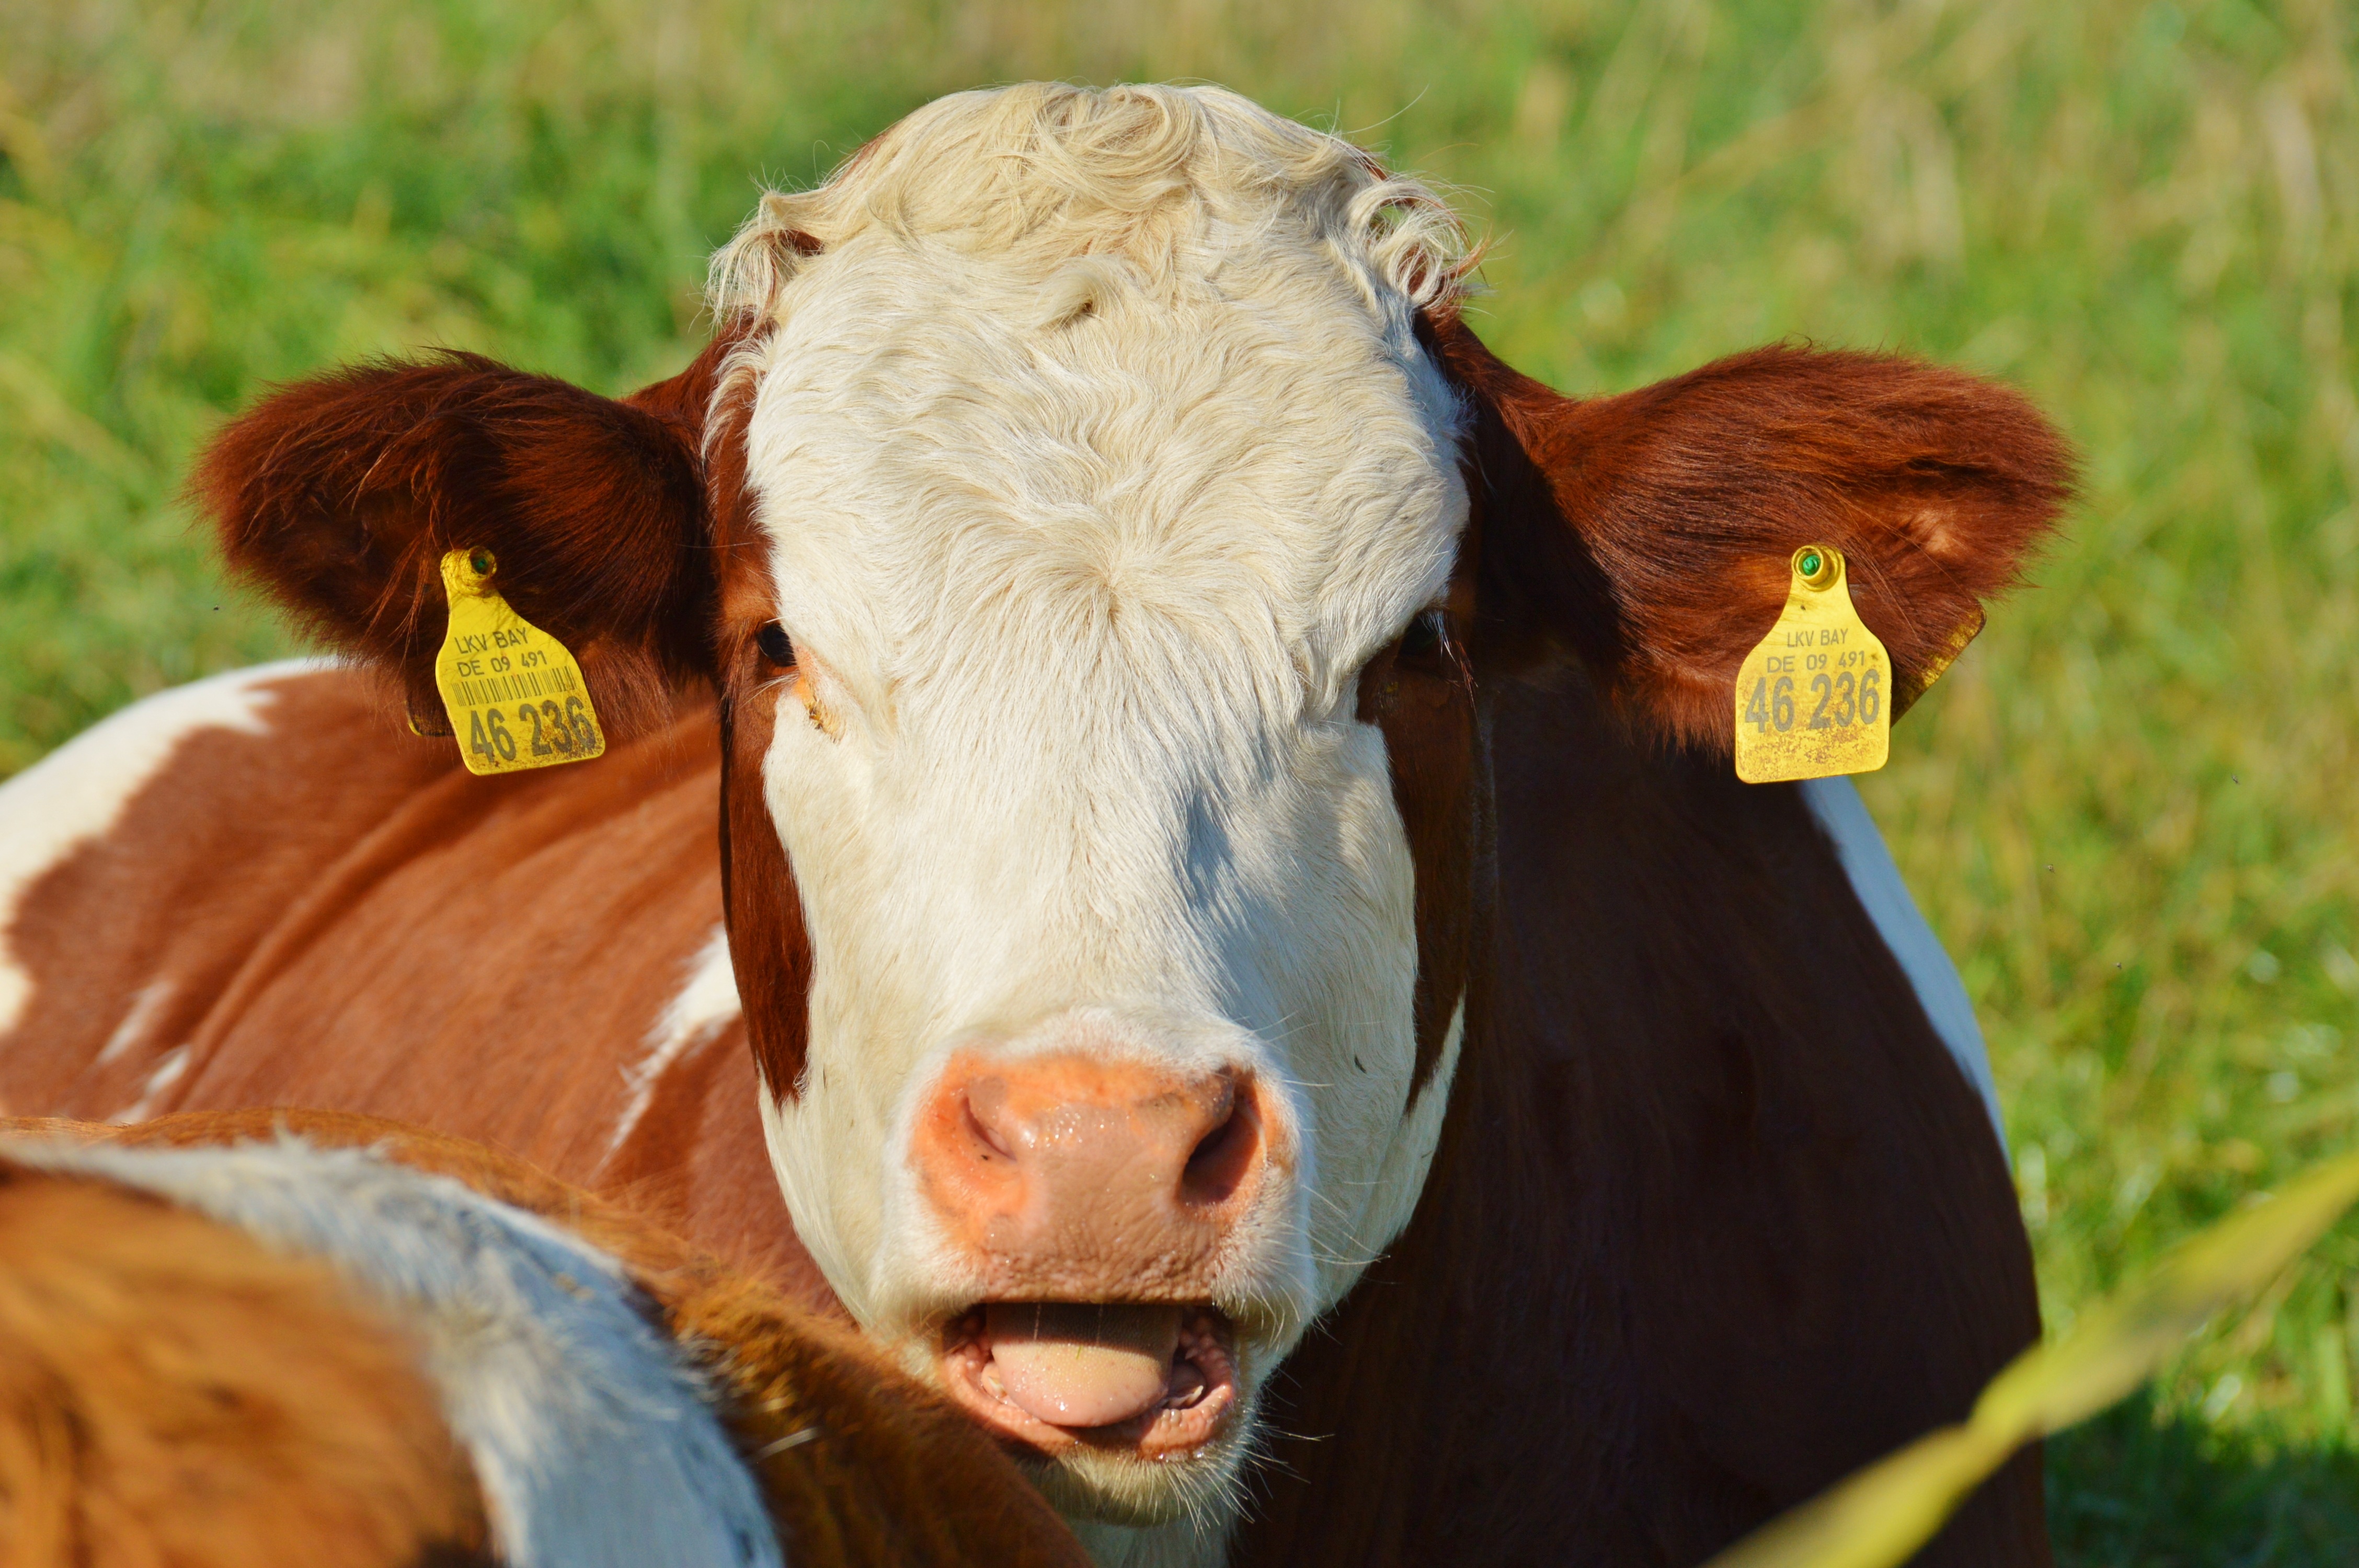
grass, field, farm, meadow, animal, cute, cow, pasture, grazing, livestock, mammal, agriculture, eat, beef, fauna, calf, vertebrate, ruminant, animal world, dairy cow, cattle like mammal